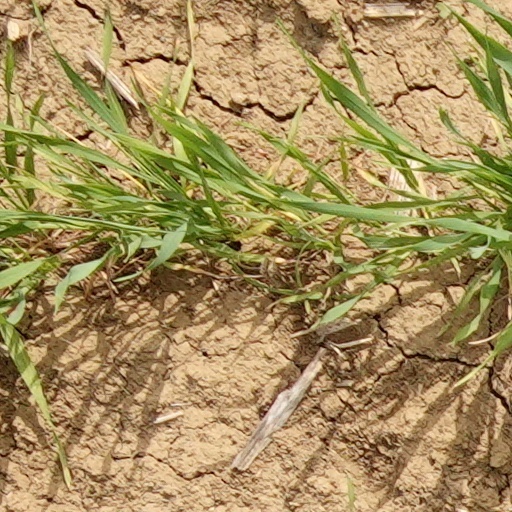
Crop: wheat